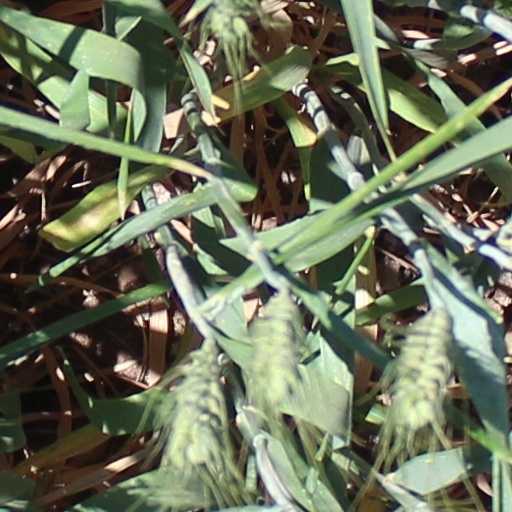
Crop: wheat